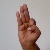
The image shows a hand gesture representing the letter 'F' in Indian Sign Language.